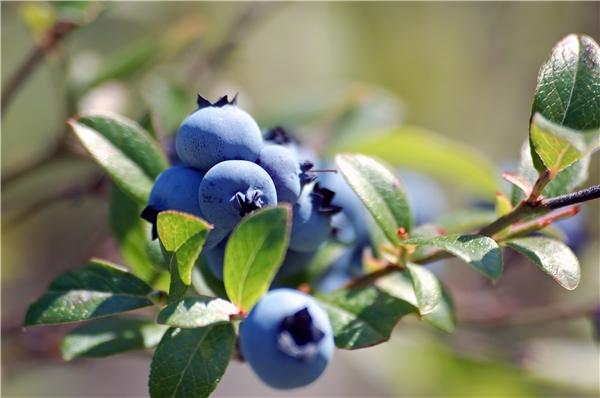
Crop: blueberry
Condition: healthy